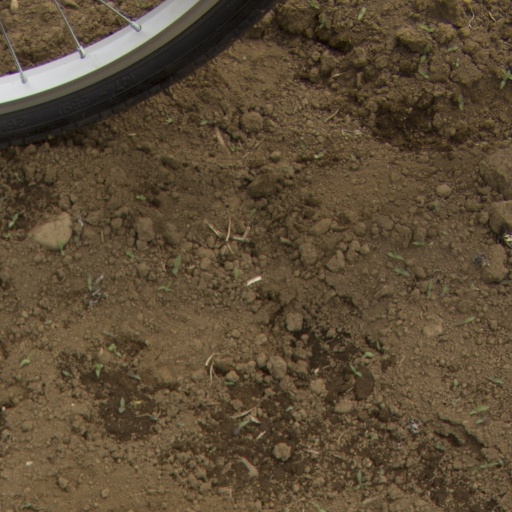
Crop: Jerusalem artichoke